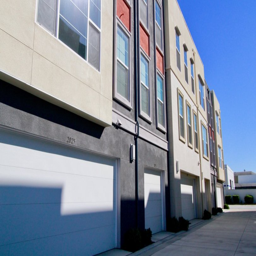
modern apartment complex located in the community